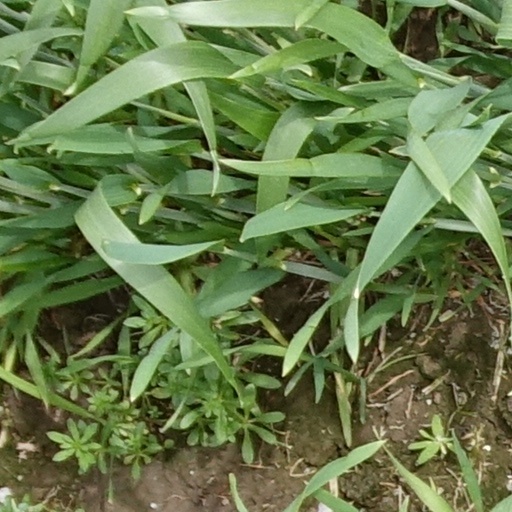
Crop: wheat